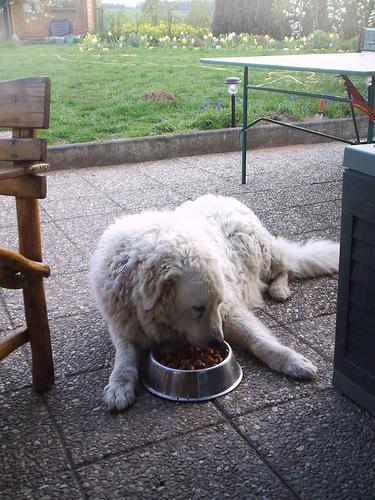
kuvasz